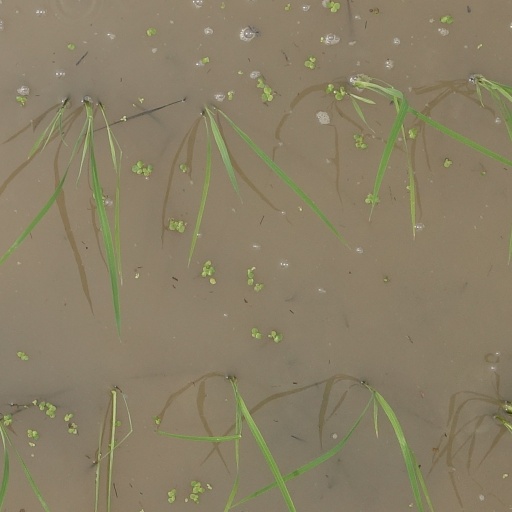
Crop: rice